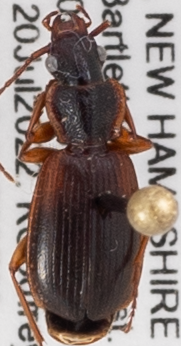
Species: Cymindis cribricollis
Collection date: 2022-07-20
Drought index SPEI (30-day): -0.988
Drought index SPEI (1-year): -0.8
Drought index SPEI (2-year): -1.314